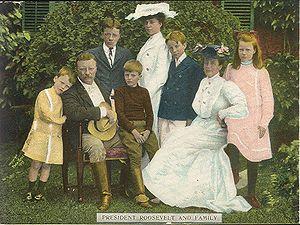
La famille Roosevelt Polski: Theodore Roosevelt z rodziną w 1903 roku العربية: الرئيس الأمريكي ثيودور روزفلت وعائلته في عام 1903